Highfill, Arkansas

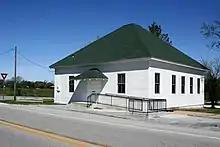
The school in Highfill (constructed ) was consolidated into Gentry in 1948

In September 2023, the board of Northwest Arkansas National Airport (XNA) voted to begin the process of detaching itself from the city of Highfill. The vote was unanimous among the board members present for the vote, while two board members were not present and did not vote.